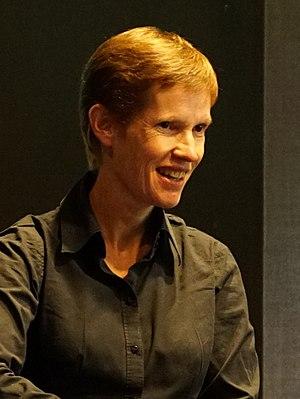
en conférence à Reims.
Isabelle Gallagher, née le 27 octobre 1973 à Cagnes-sur-Mer est une mathématicienne française, spécialisée dans l'étude des équations aux dérivées partielles.